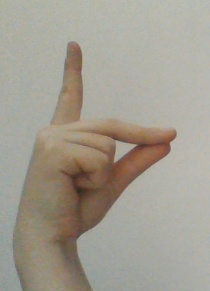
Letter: ta